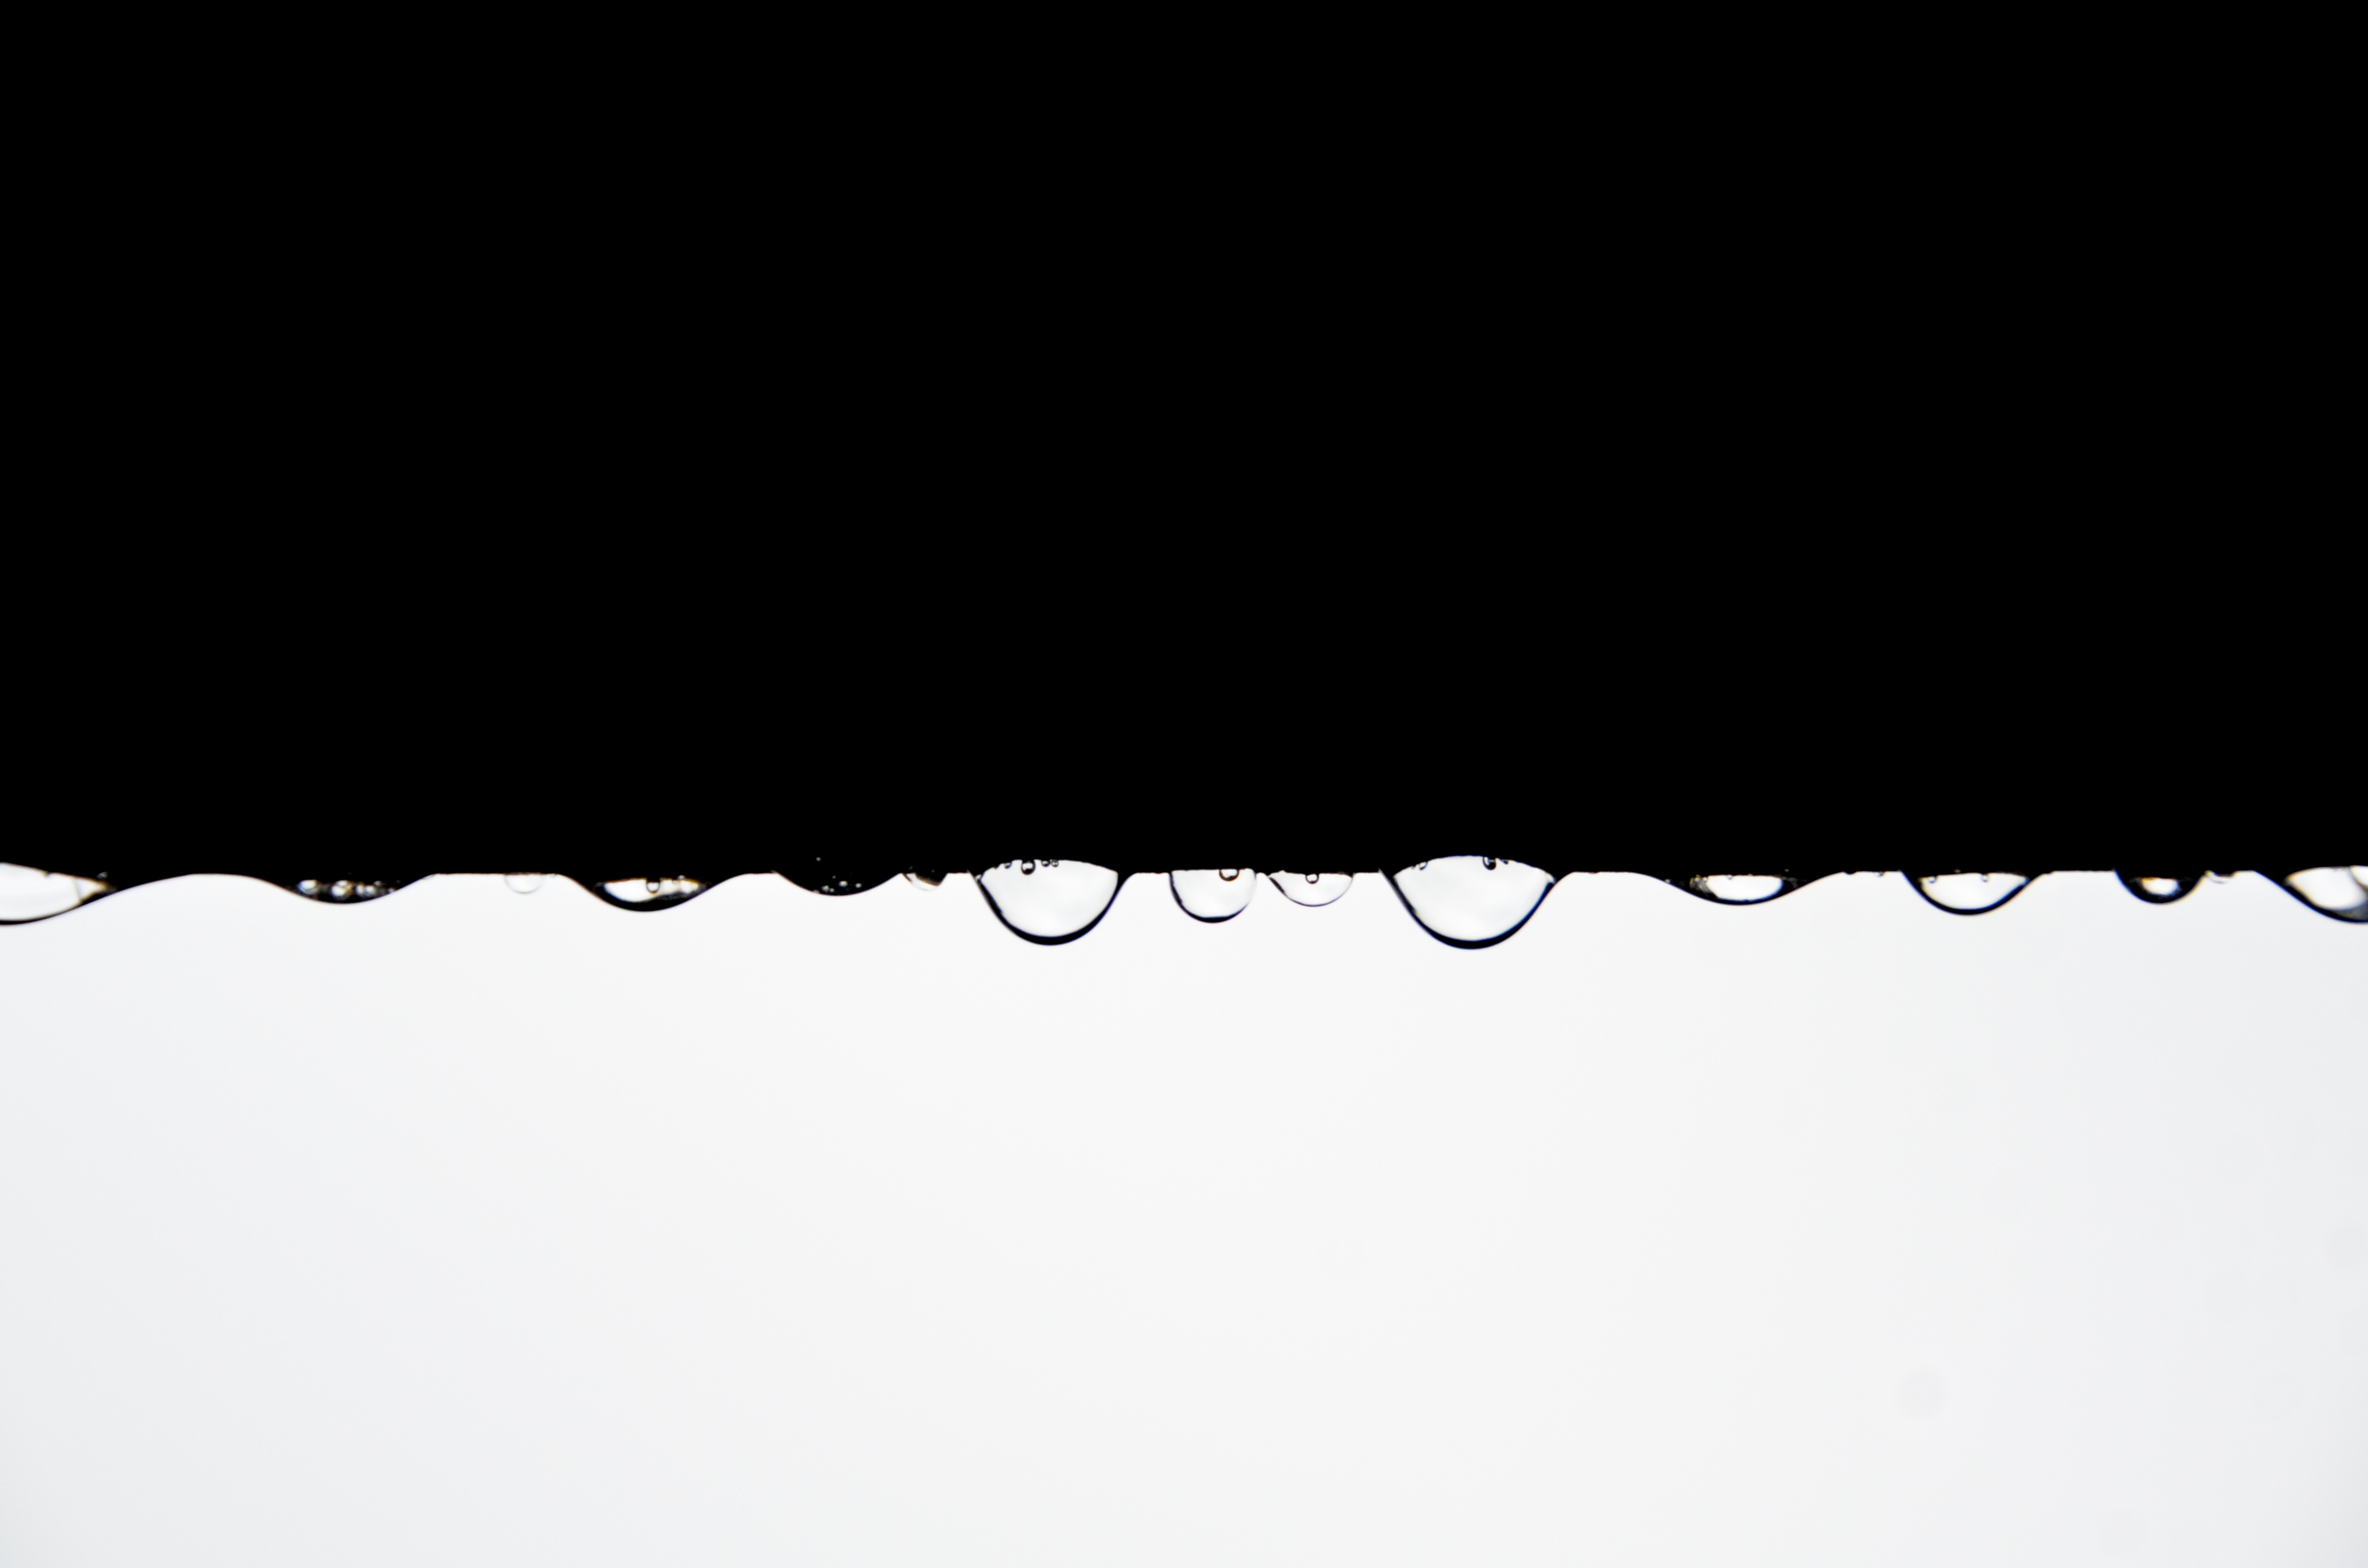
water, liquid, rain, raindrop, wet, clear, line, black, close, drip, circle, font, dewdrop, text, shape, drop of water